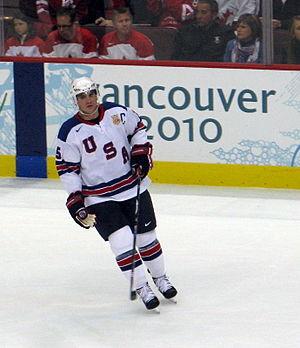
Jamie Langenbrunner est un joueur professionnel de hockey sur glace.